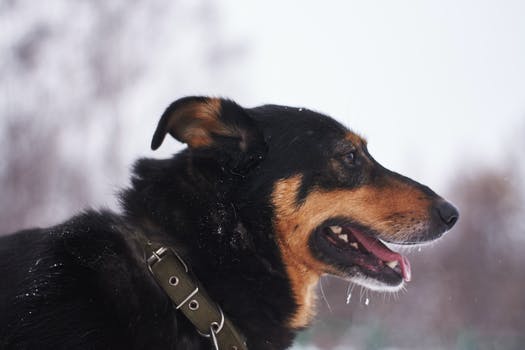
Label: No Watermark